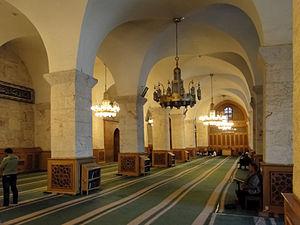
Salle de prière de la Grande Mosquée d'Alep, Syrie
La Grande Mosquée d'Alep ou Mosquée omeyyade d'Alep est la plus grande et la plus ancienne mosquée de la ville d'Alep dans le nord de la Syrie. La mosquée actuelle date de la période mamelouke du XIIIᵉ siècle, seul le minaret est plus ancien, puisqu'il date de 1090, durant la période seldjoukide. Elle est située dans la vieille ville. La mosquée est censée conserver les restes du père de Jean le Baptiste, Zacharie qui est mentionné dans le Coran comme étant un prophète de l'islam. Elle a été sérieusement endommagée pendant la bataille d'Alep, à la mi-octobre 2012 et son minaret datant de l'ère seldjoukide est détruit par des bombardements du 24 avril 2013.